Kabab torsh

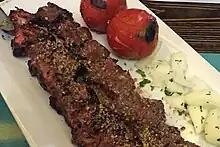
Kabab torsh

Kabab torsh or Kabab-e torsh is a traditional kebab from Gilan and Mazandaran provinces in Iran. It is made with beef, usually sirloin or tenderloin, in recent years it has been made with chicken too. Red or white meat is marinated in a paste made of crushed walnuts, pomegranate juice, chopped parsley, olive oil, and crushed garlic.